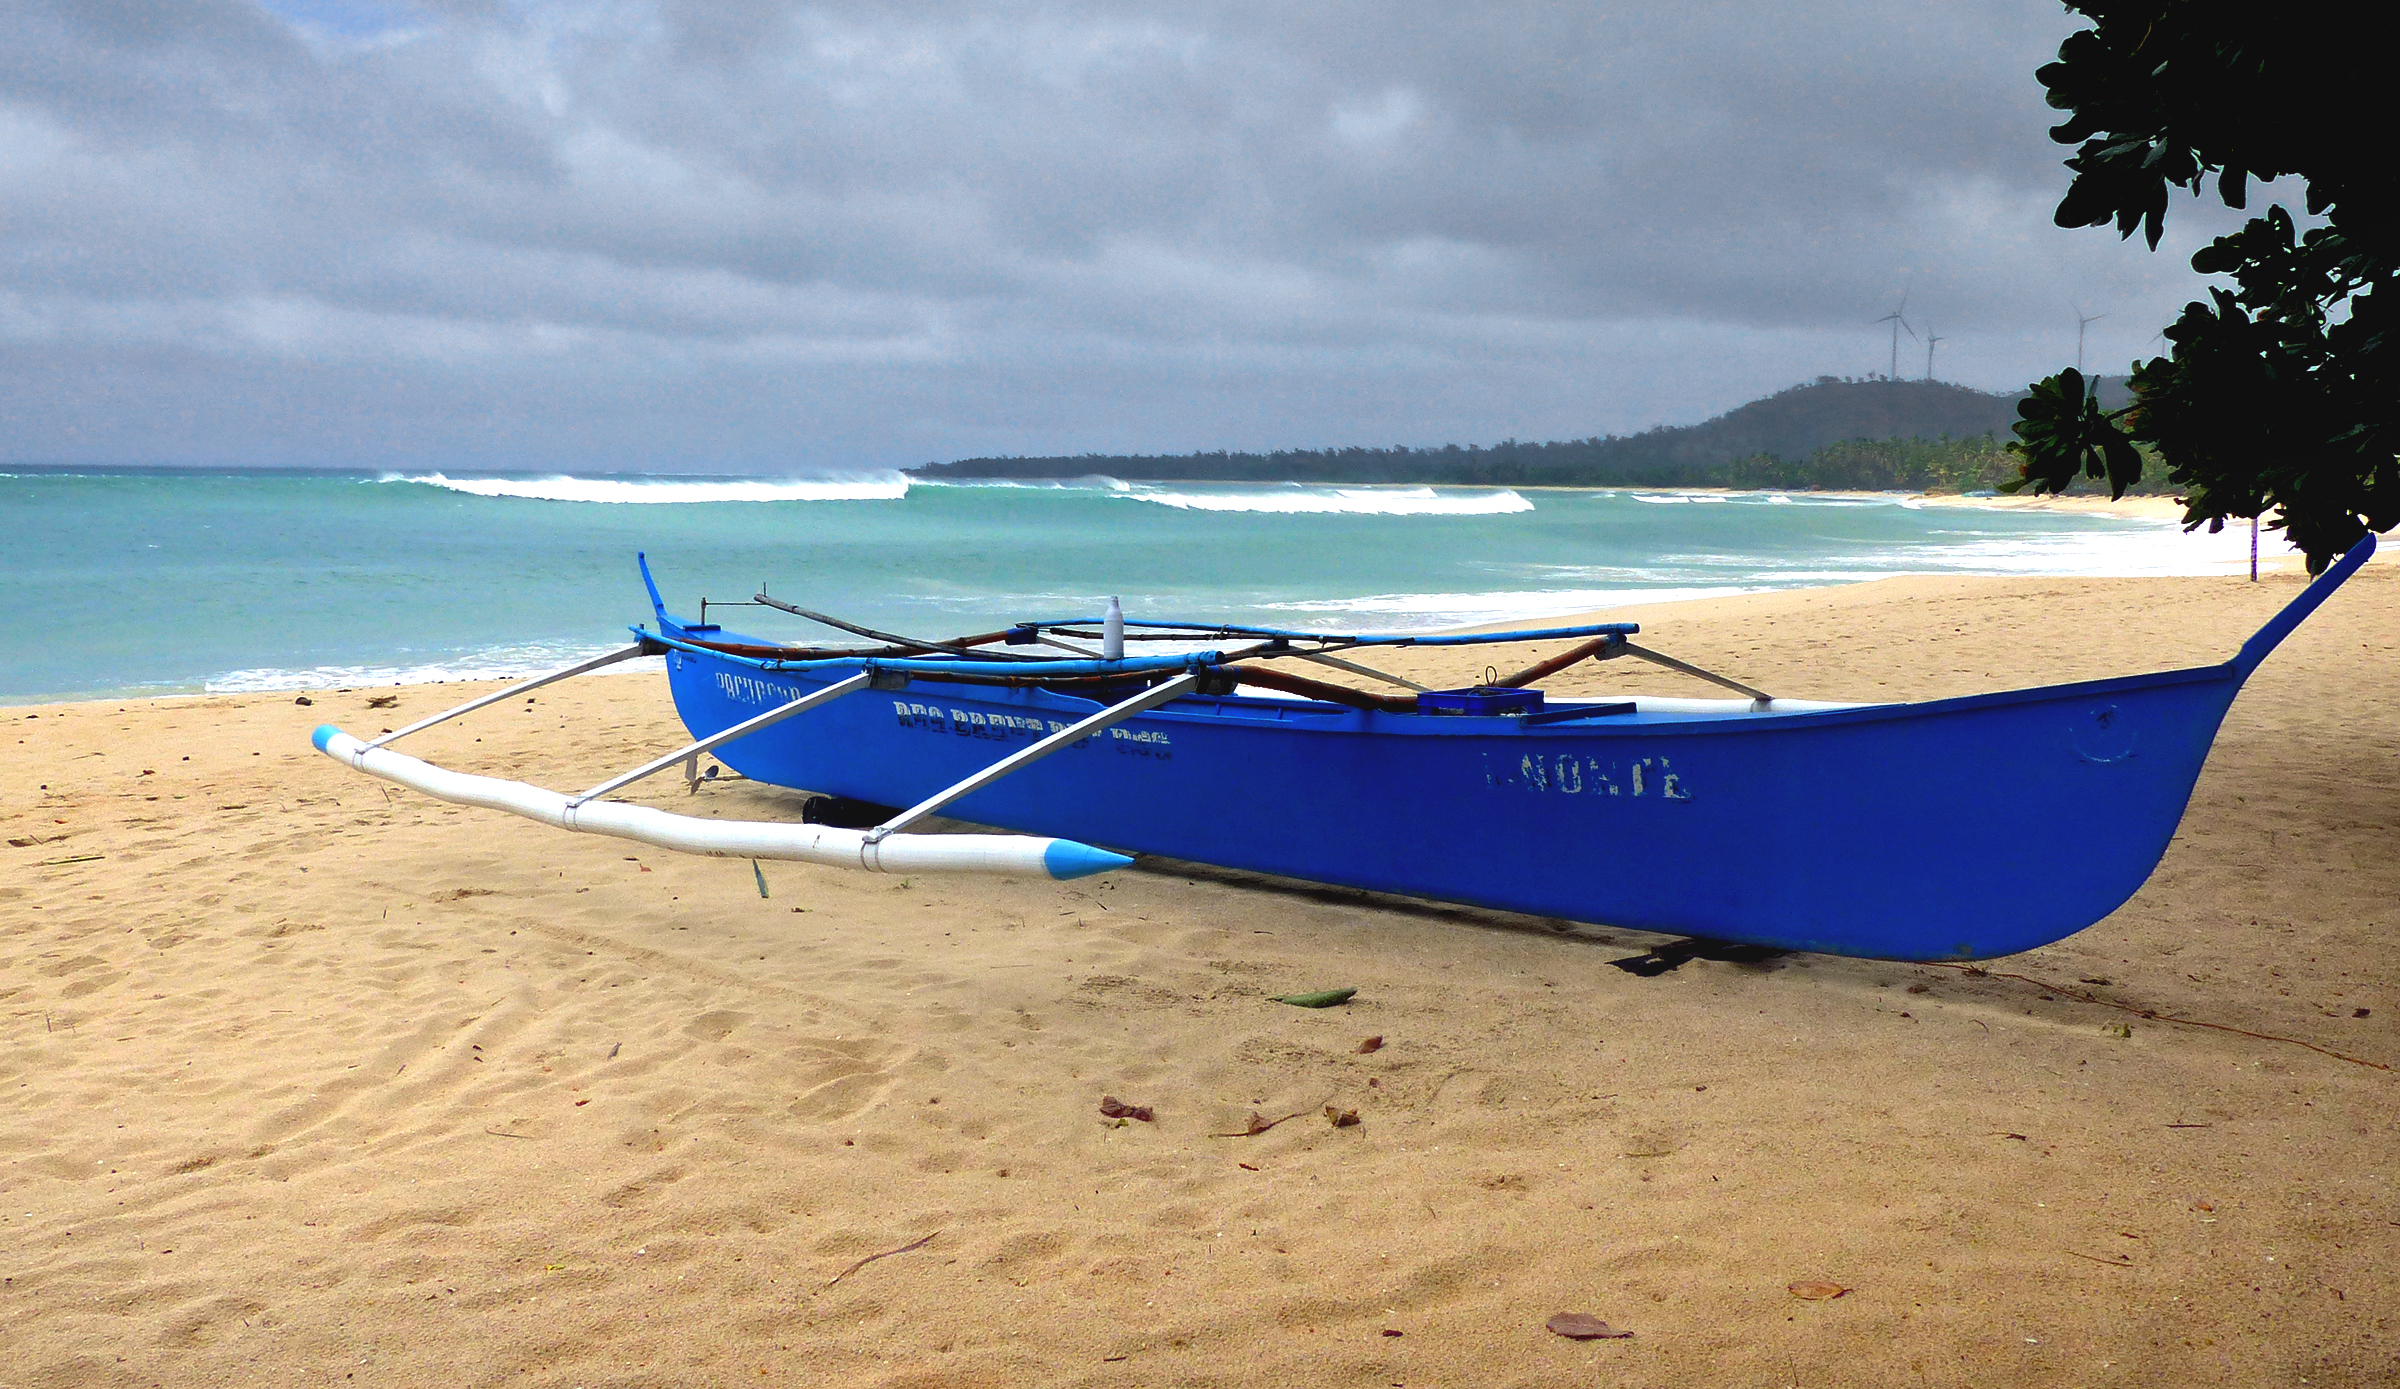
beach, sea, coast, water, sand, ocean, boat, shore, wind, vacation, paddle, vehicle, sailing, surfboard, bay, blue, sailboat, boating, boats, lumixfz200, banca, philippines, pinoy, watercraft, dinghy, surfing equipment and supplies, watercraft rowing